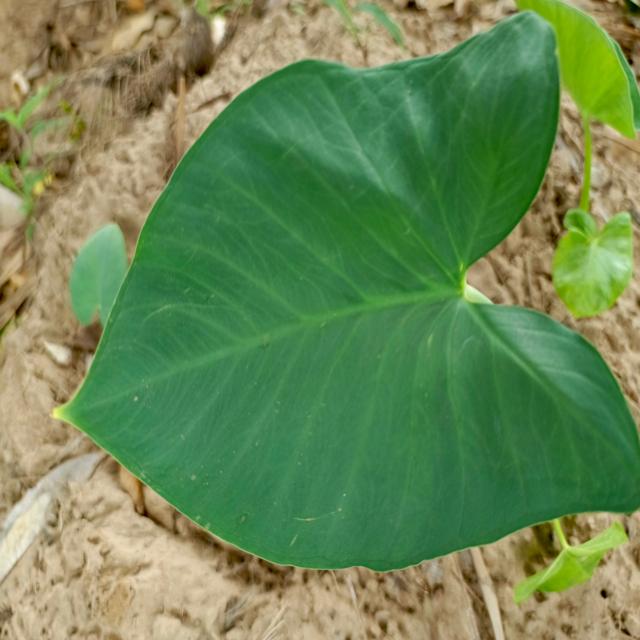
Label: Healthy